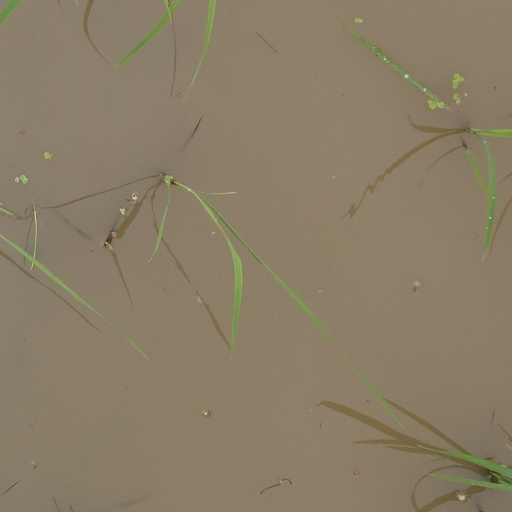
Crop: rice